2002 Canadian Professional Soccer League season

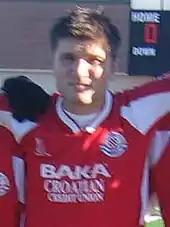
Domagoj Sain was named the Defender of the Year

The annual CPSL awards ceremony was held on October 20, 2002, at the Hollywood Princess Convention in Concord, Ontario. Where the Mississauga Olympians received the most accolades with three wins. Darren Tilley a former English football and USL A-League veteran was given both the CSL Golden Boot and Rookie of the Year. After accumulating the fewest card bookings they received the Fair Play award, their third in the club's history. Toronto Croatia went home with two awards with George Azcurra adding his third Goalkeeper of the Year award to his resume. While Domagoj Sain was named the Defender of the Year.